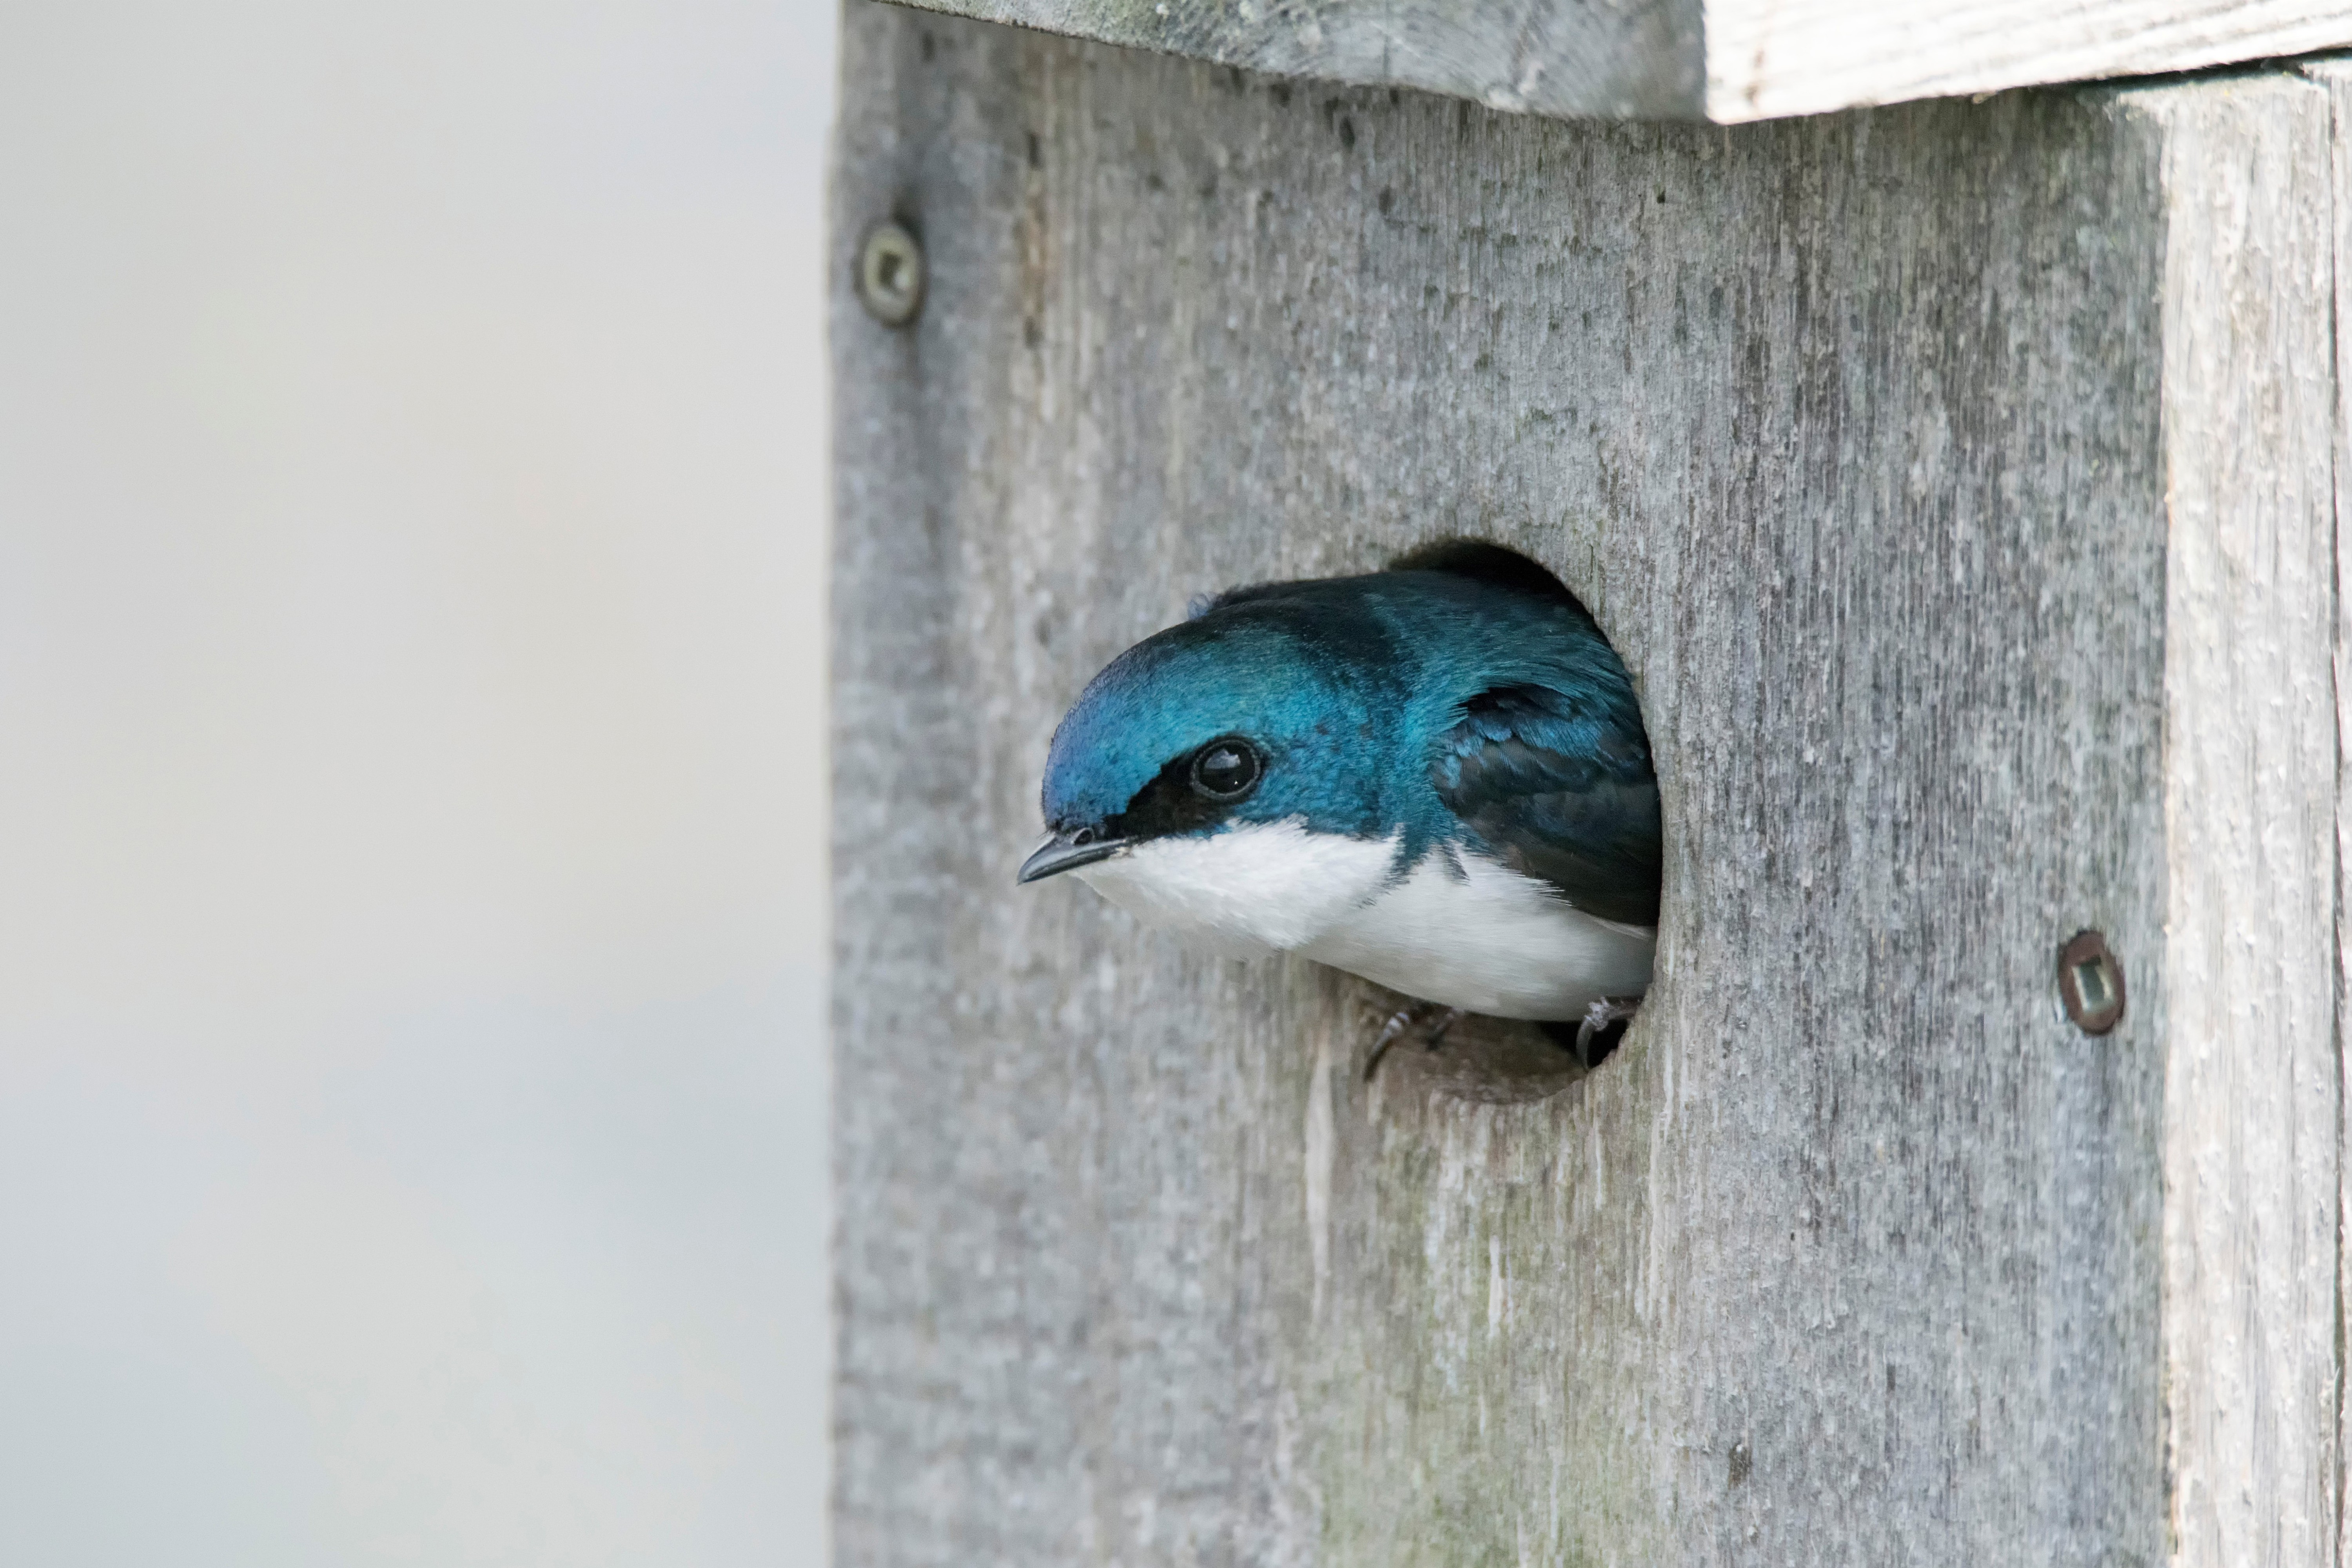
tree, bird, wing, beak, blue, fauna, canada, vertebrate, quebec, bluebird, sherbrooke, oiseau, hirondelle, bicolore, swallow, perching bird, pigeons and doves